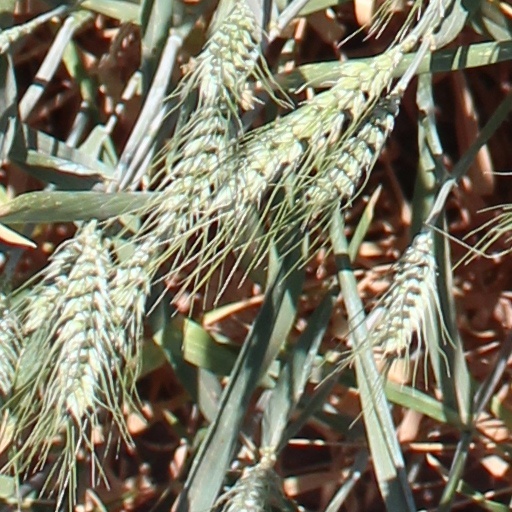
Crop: wheat